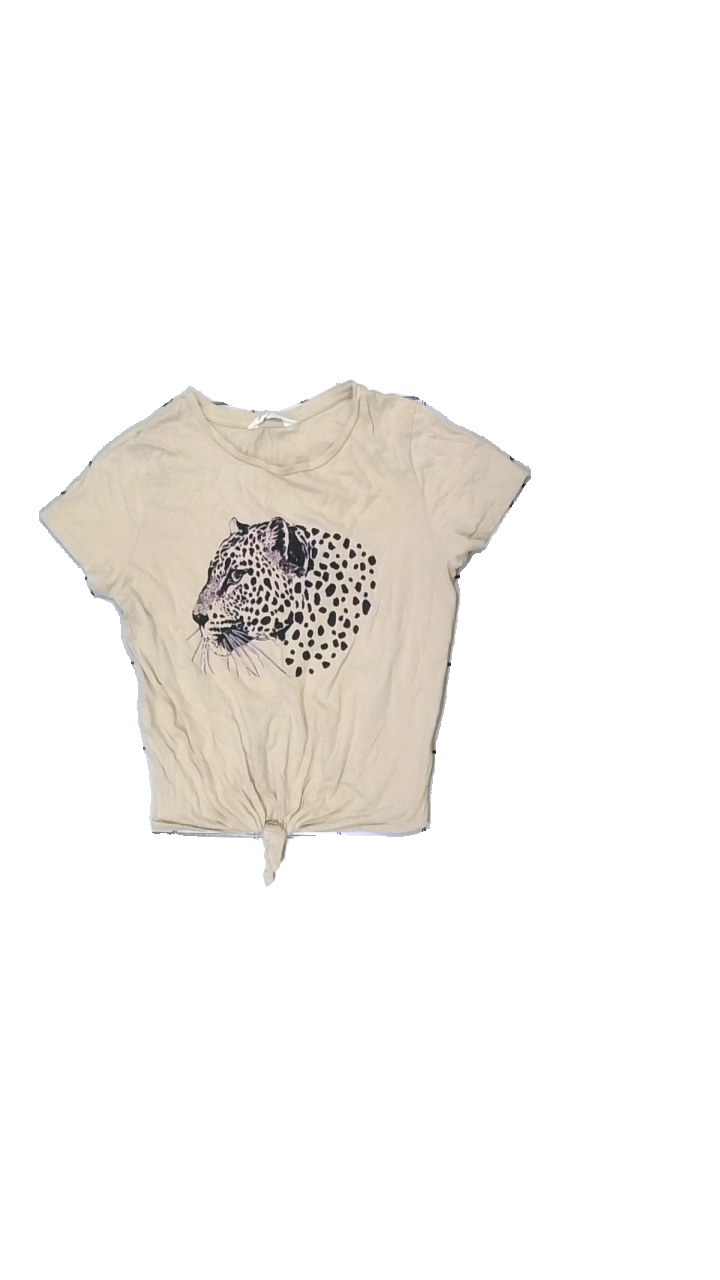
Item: Top (Children)
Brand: H&m
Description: top med knytning och tryck
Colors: Yellow, Pink, Black
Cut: C-collar
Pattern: Animal print
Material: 100% bomull
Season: All
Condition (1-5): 3
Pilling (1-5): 3
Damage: nopprigt
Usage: Export
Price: <50